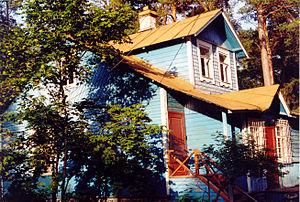
Une datcha désigne, en Russie, une sorte de résidence secondaire à la campagne.
L'exode rural en Fédération de Russie est un phénomène qui a existé à différentes époques de l'histoire de la Russie. Ainsi la collectivisation organisée sous Staline dans les années 1929-1940 a provoqué un exode massif de millions de paysans qui se faisaient embaucher sur les chantiers du Nord ou de Sibérie. Les villages se vidaient au point de disparaître. N'y demeuraient que le vieux et les familles qui ne savaient où fuir.